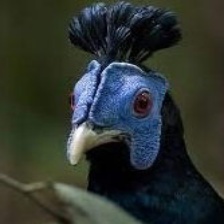
Species: CRESTED FIREBACK
Scientific name: LOPHURA IGNITA